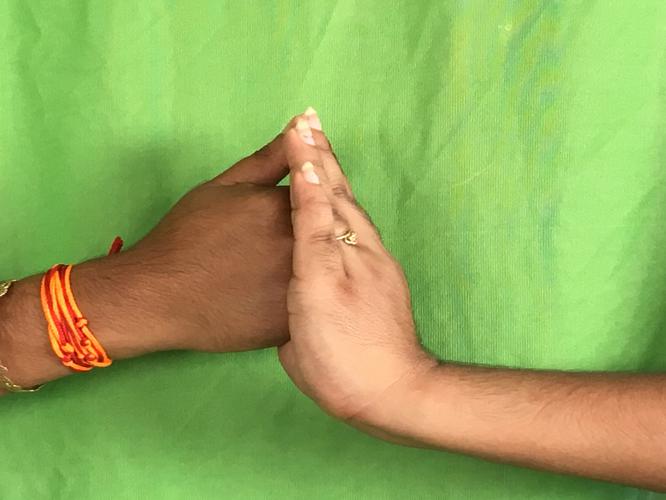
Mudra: Shanka
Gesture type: double_hand